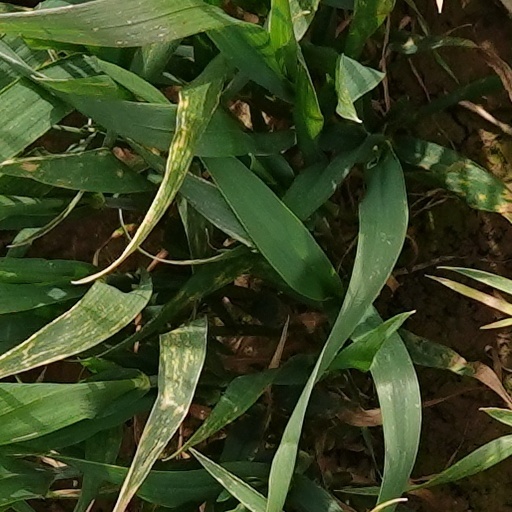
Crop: wheat